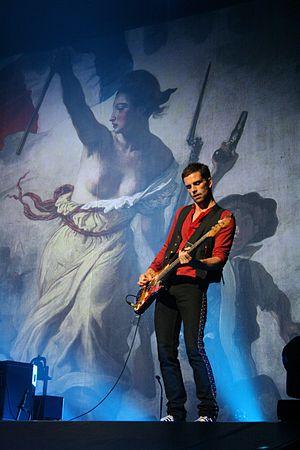
Guy Rupert Berryman, né le 12 avril 1978 à Kirkcaldy, est un musicien britannique et membre du groupe Coldplay. Il joue de la guitare basse et il est connu pour être le timide du groupe.